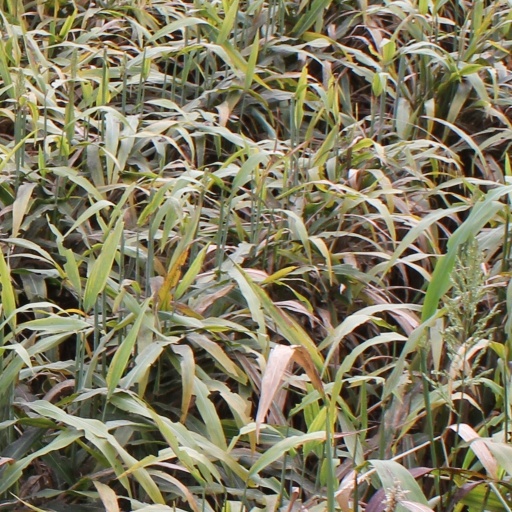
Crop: sorghum